Rochefort Brewery

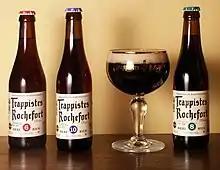
The beers of Rochefort

The beers are named Rochefort 6, 8, and 10, referring to their gravities in the obsolete (but quite practical) system of Belgian degrees, in which 6 corresponds to an original gravity of 1.060 (15 degrees P), 8 corresponds to 1.080 (20 degrees P), and 10 corresponds to 1.100 (25 degrees P).